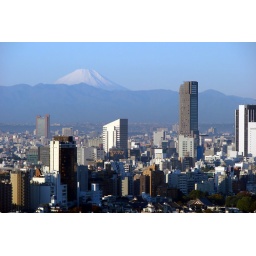
Fuji-san in clear blue sky